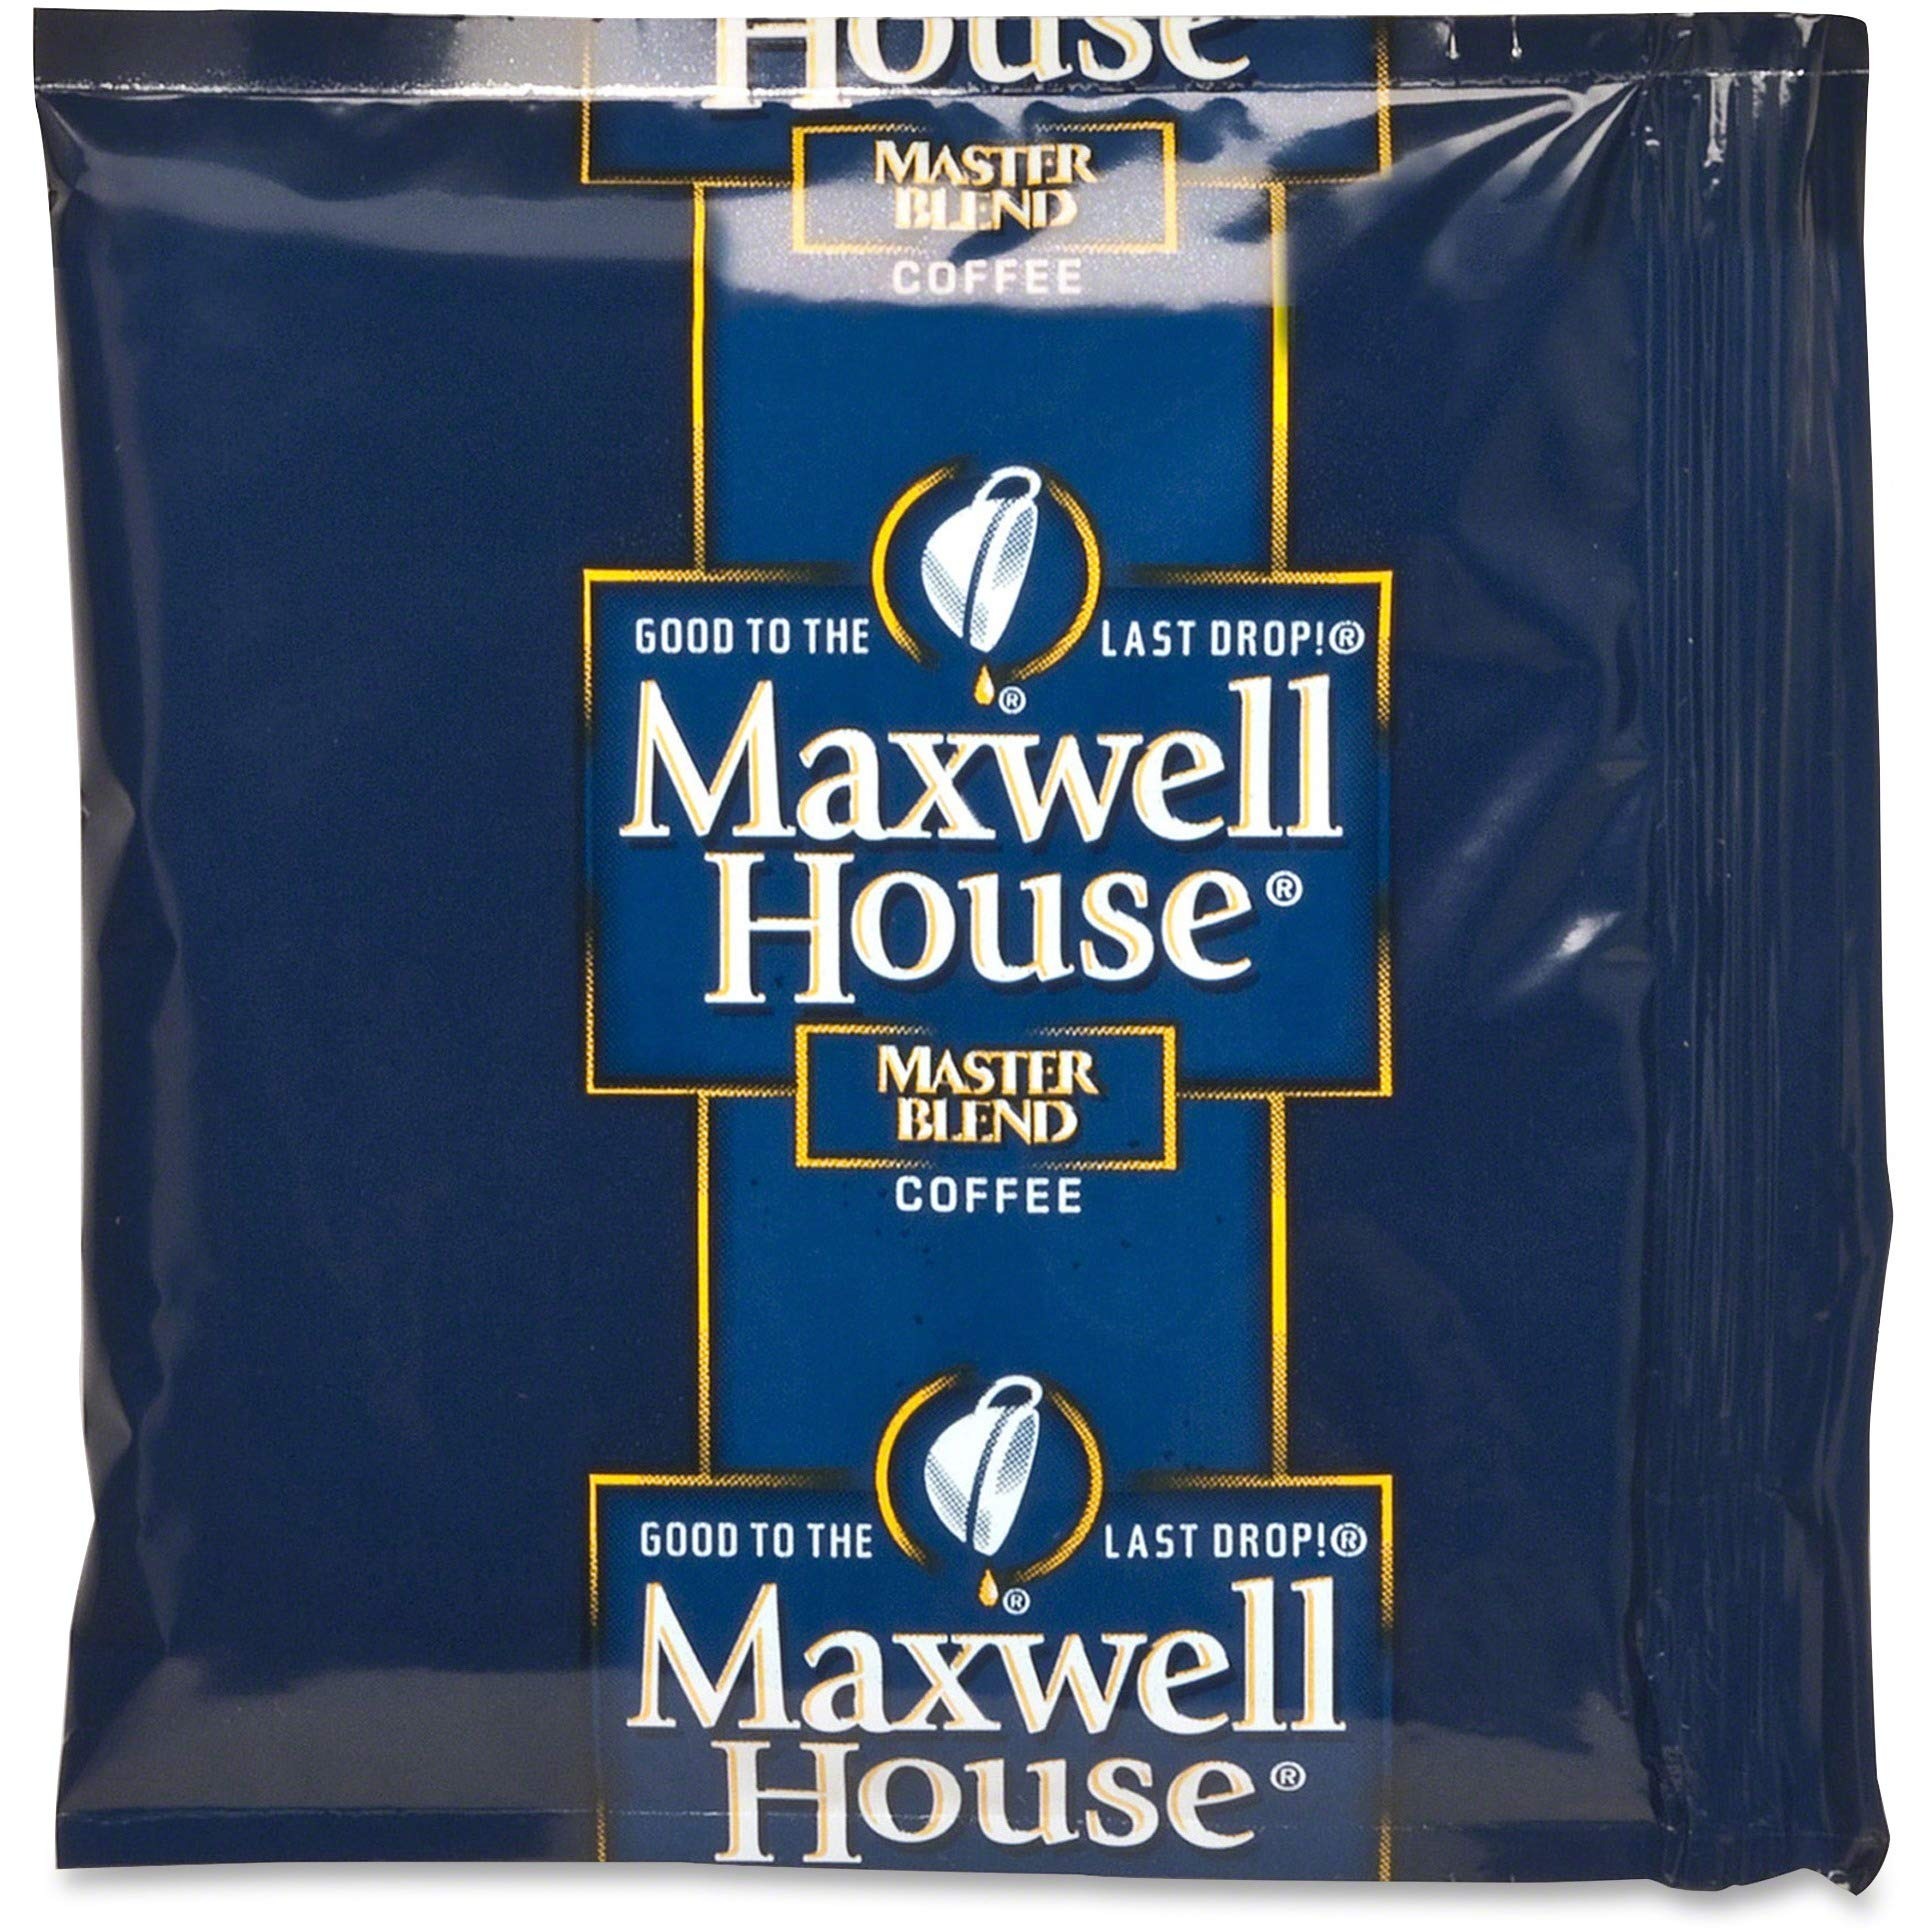
Item Name: Maxwell House GEN86635 Premeasured Coffee Pack, Regular, 1.1 oz, 42/CT
Bullet Point 1: Sold as 42/CT.
Bullet Point 2: Coffee Packs take the guesswork out of measuring coffee. Just open one of these 1.1 oz. packs, pour the loose, premeasured coffee into your coffee machine, and add water. You'll get an unmistakably rich, full-flavored taste. Each coffee pack makes 10 to 12 cups of caffeinated coffee in standard coffee brewers.
Product Description: Premeasured Coffee Pack, Regular, 1.1 oz, 42/CT
Value: 46.0
Unit: Ounce

Price: 29.91